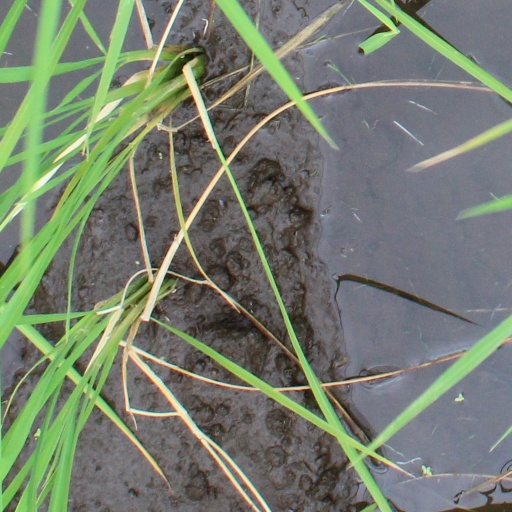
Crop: rice